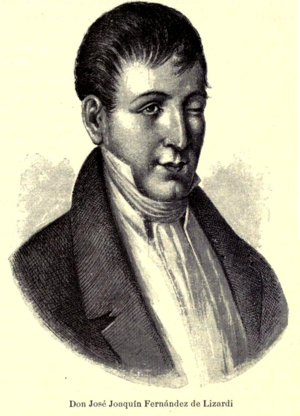
José Joaquín Fernández de Lizardi et un écrivain et journaliste mexicain. Il est surtout connu pour son ouvrage El Periquillo Sarniento, qui est l'un des premiers romans écrits en Amérique latine.